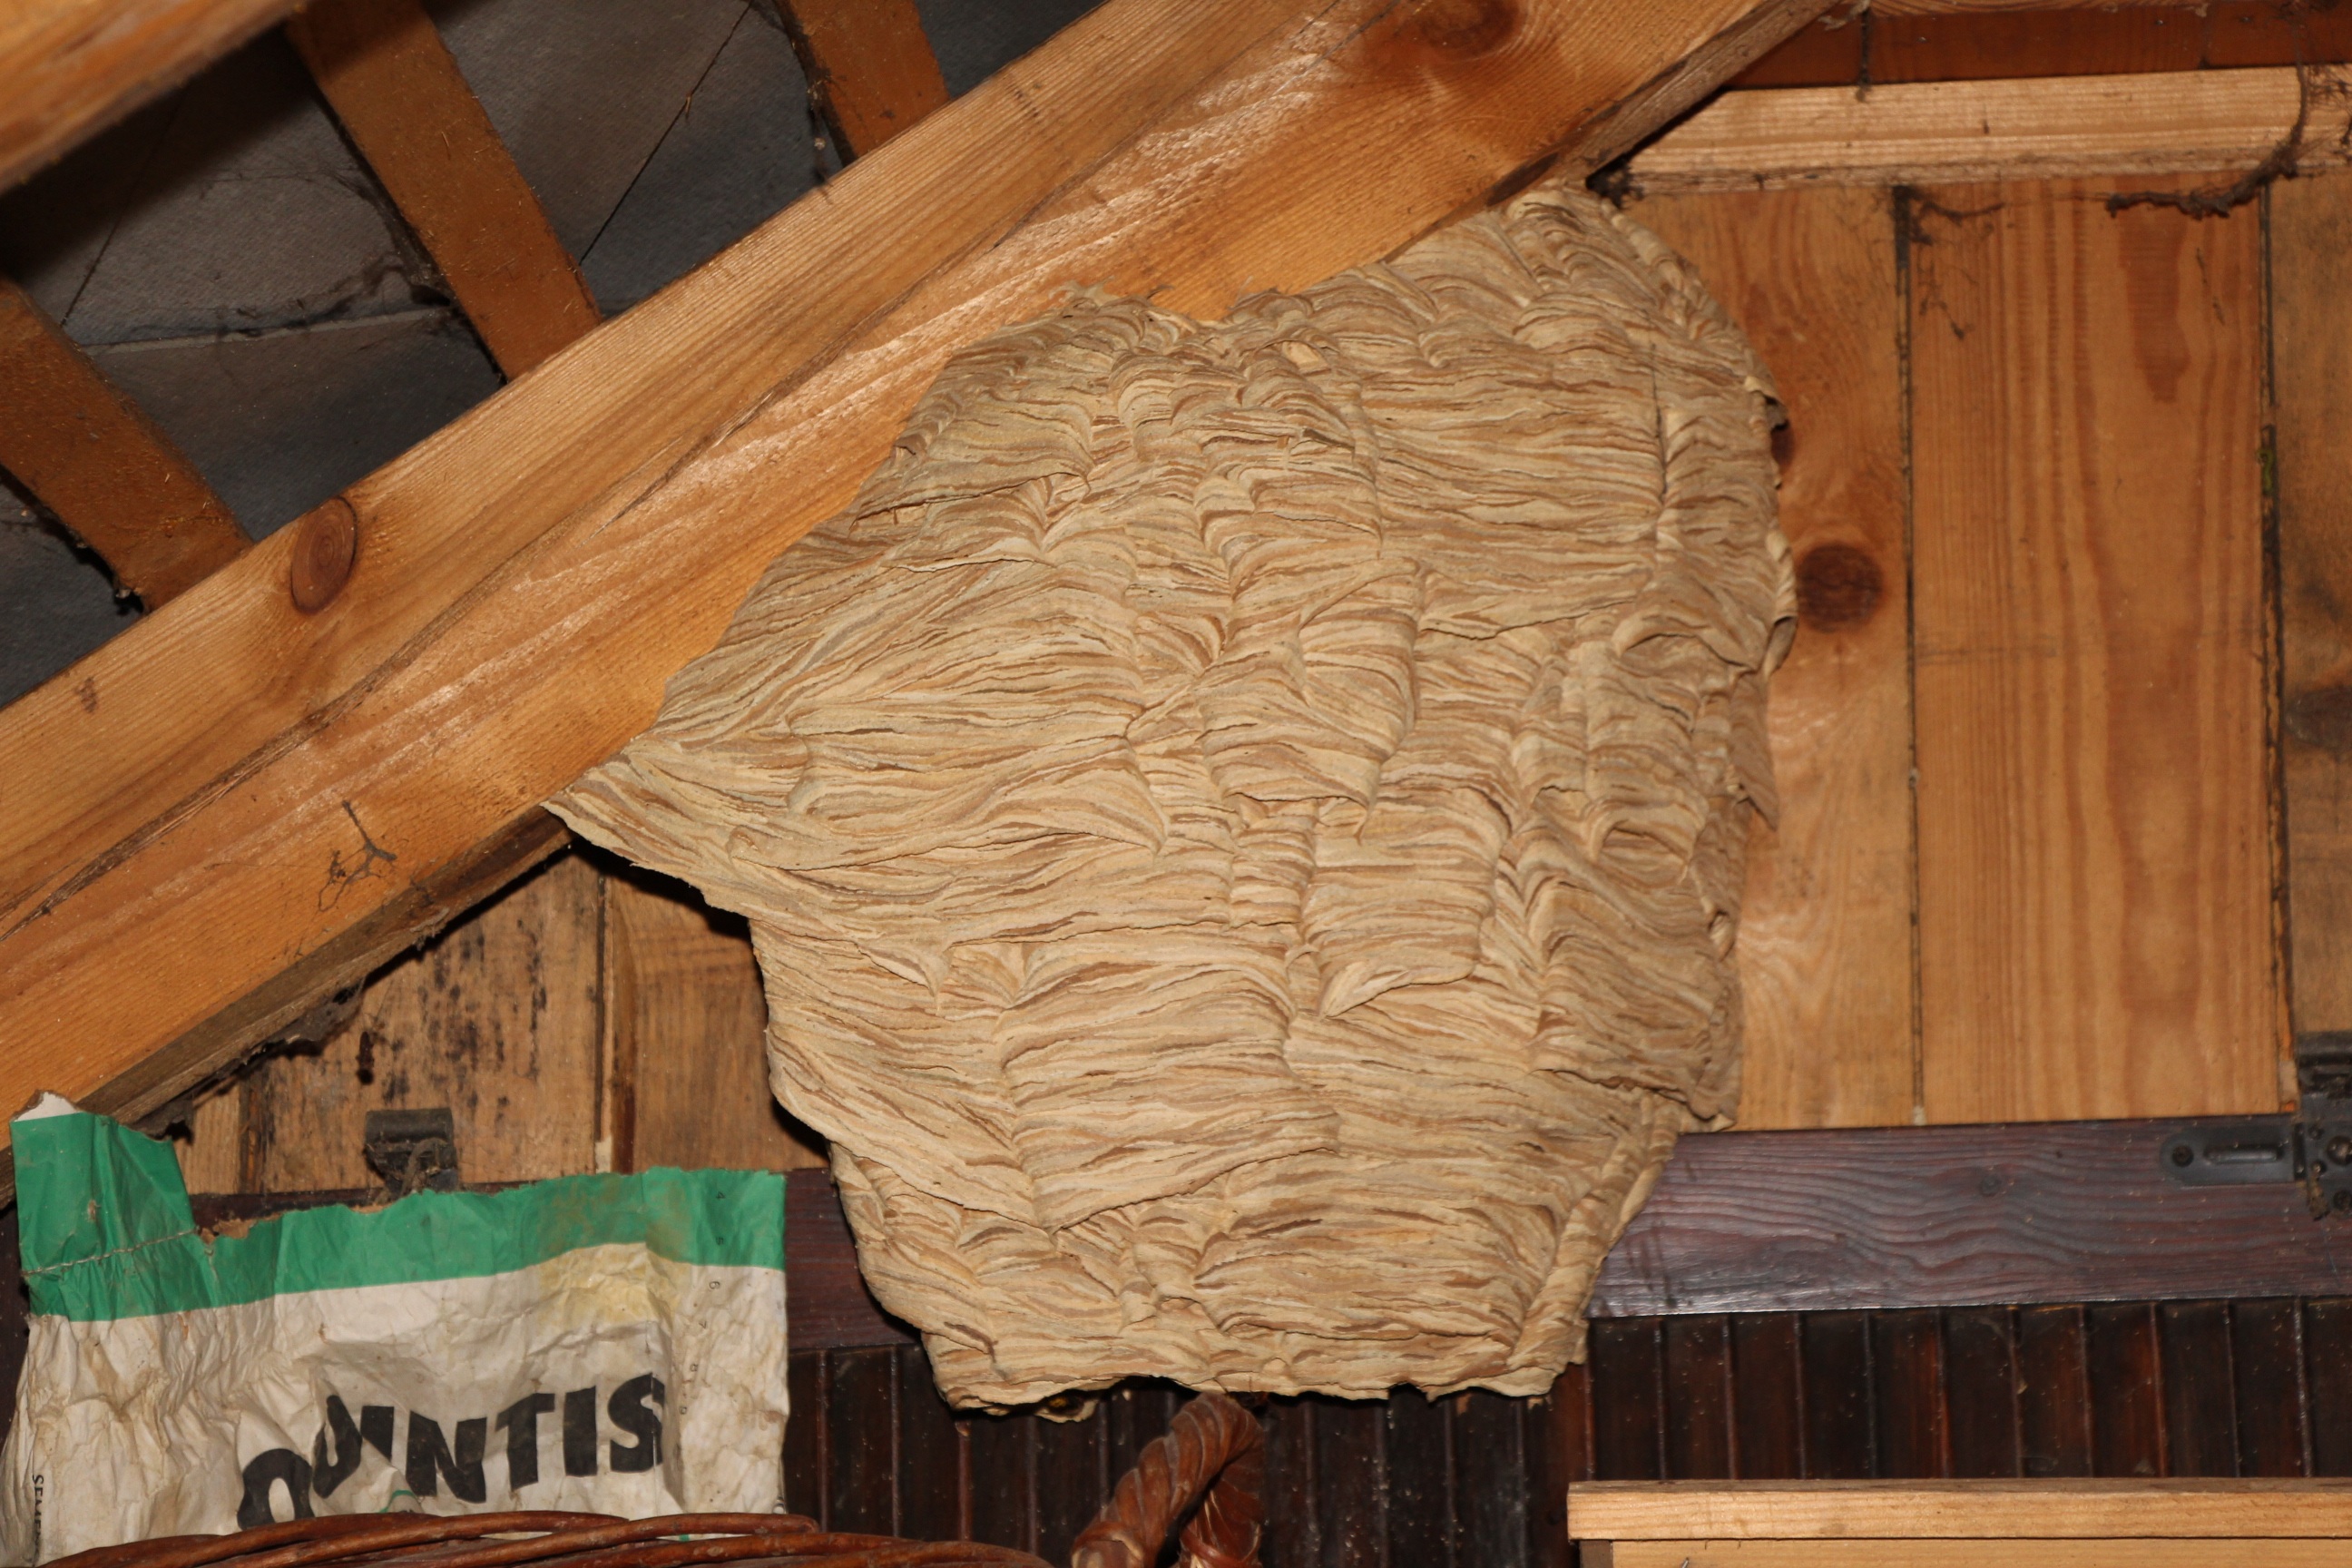
table, nature, wood, floor, animal, wall, beam, ceiling, insect, room, lumber, lighting, attic, interior design, art, hardwood, carving, nest, threatening, hornets, wood stain, hornissennest